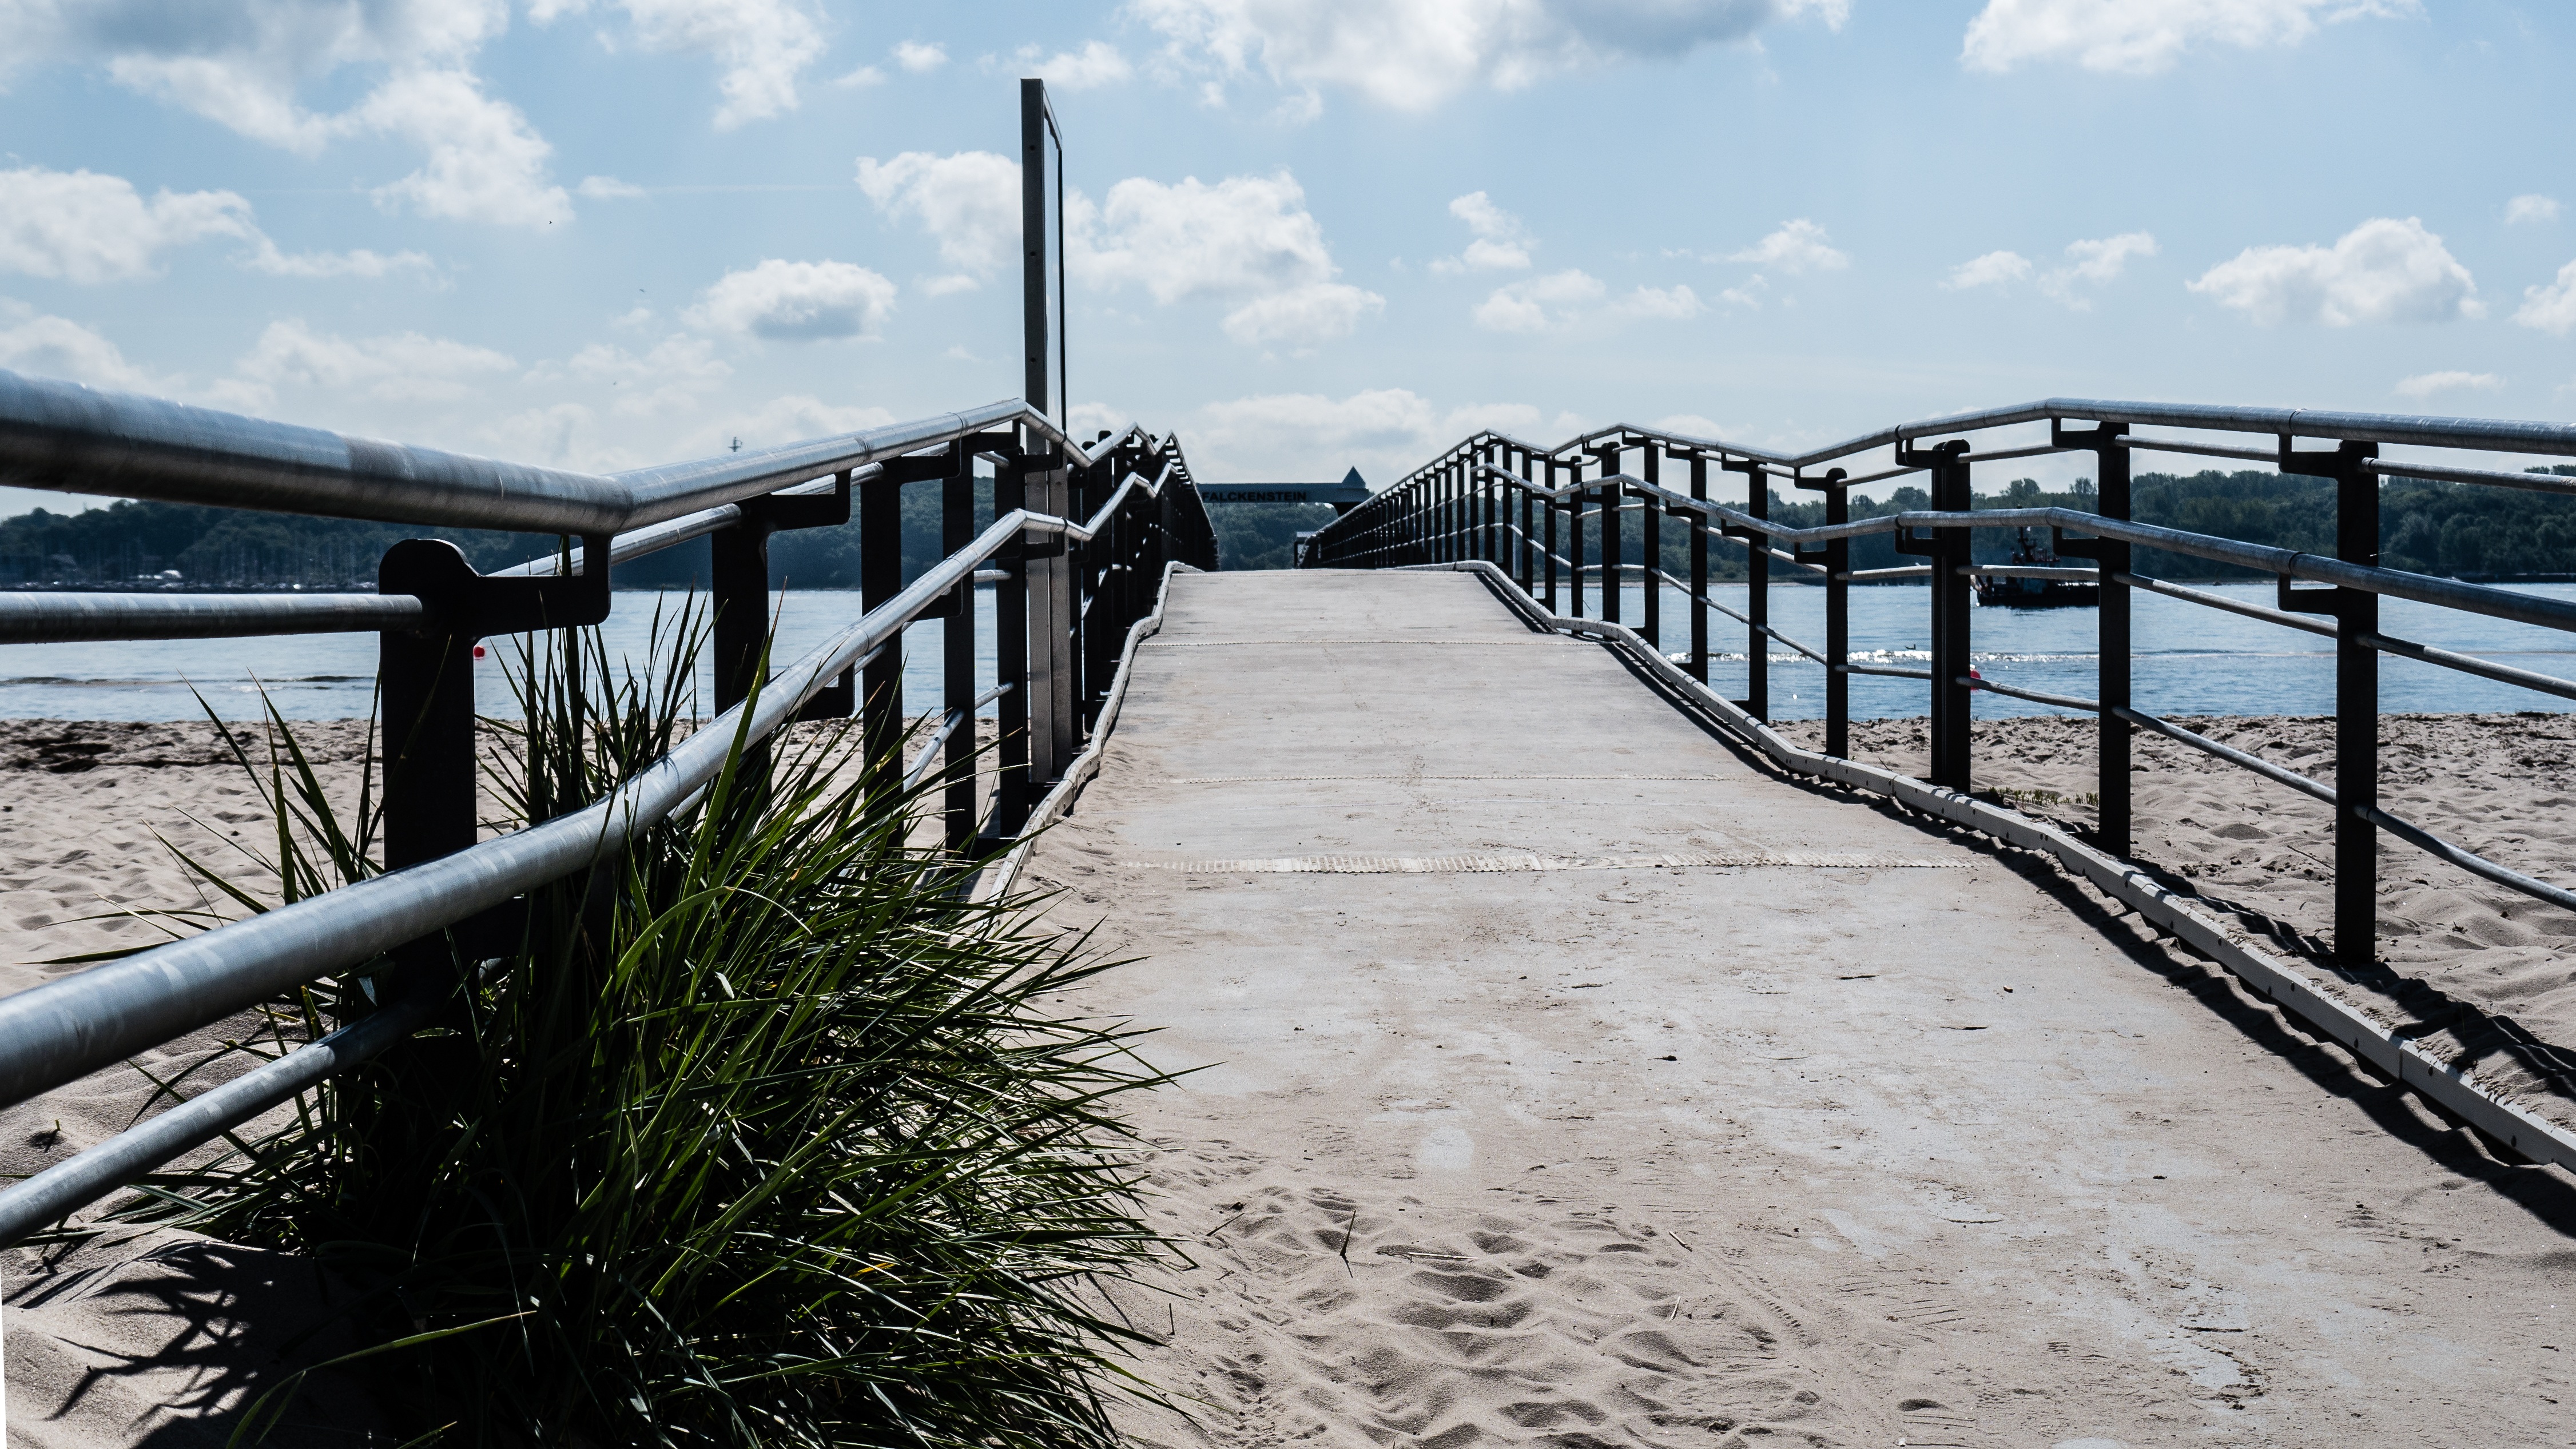
beach, sea, coast, water, snow, winter, fence, boardwalk, bridge, pier, river, walkway, waterway, nonbuilding structure